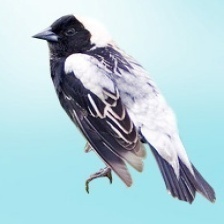
Species: BOBOLINK
Scientific name: DOLICHONYX ORYZIVORUS